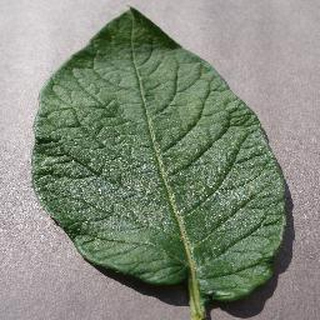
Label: healthy_potato